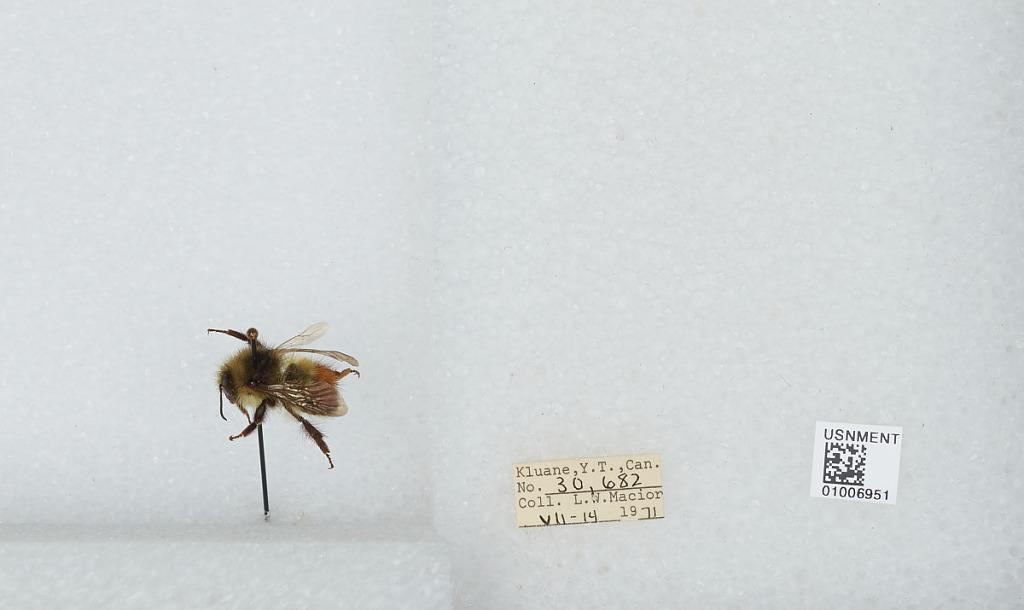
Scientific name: Bombus (Pyrobombus) flavifrons Cresson
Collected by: L. Macior
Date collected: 1971-7-14
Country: Canada
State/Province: Yukon Territory
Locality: Kluane
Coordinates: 60.75, -139.5